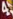
Number: 4